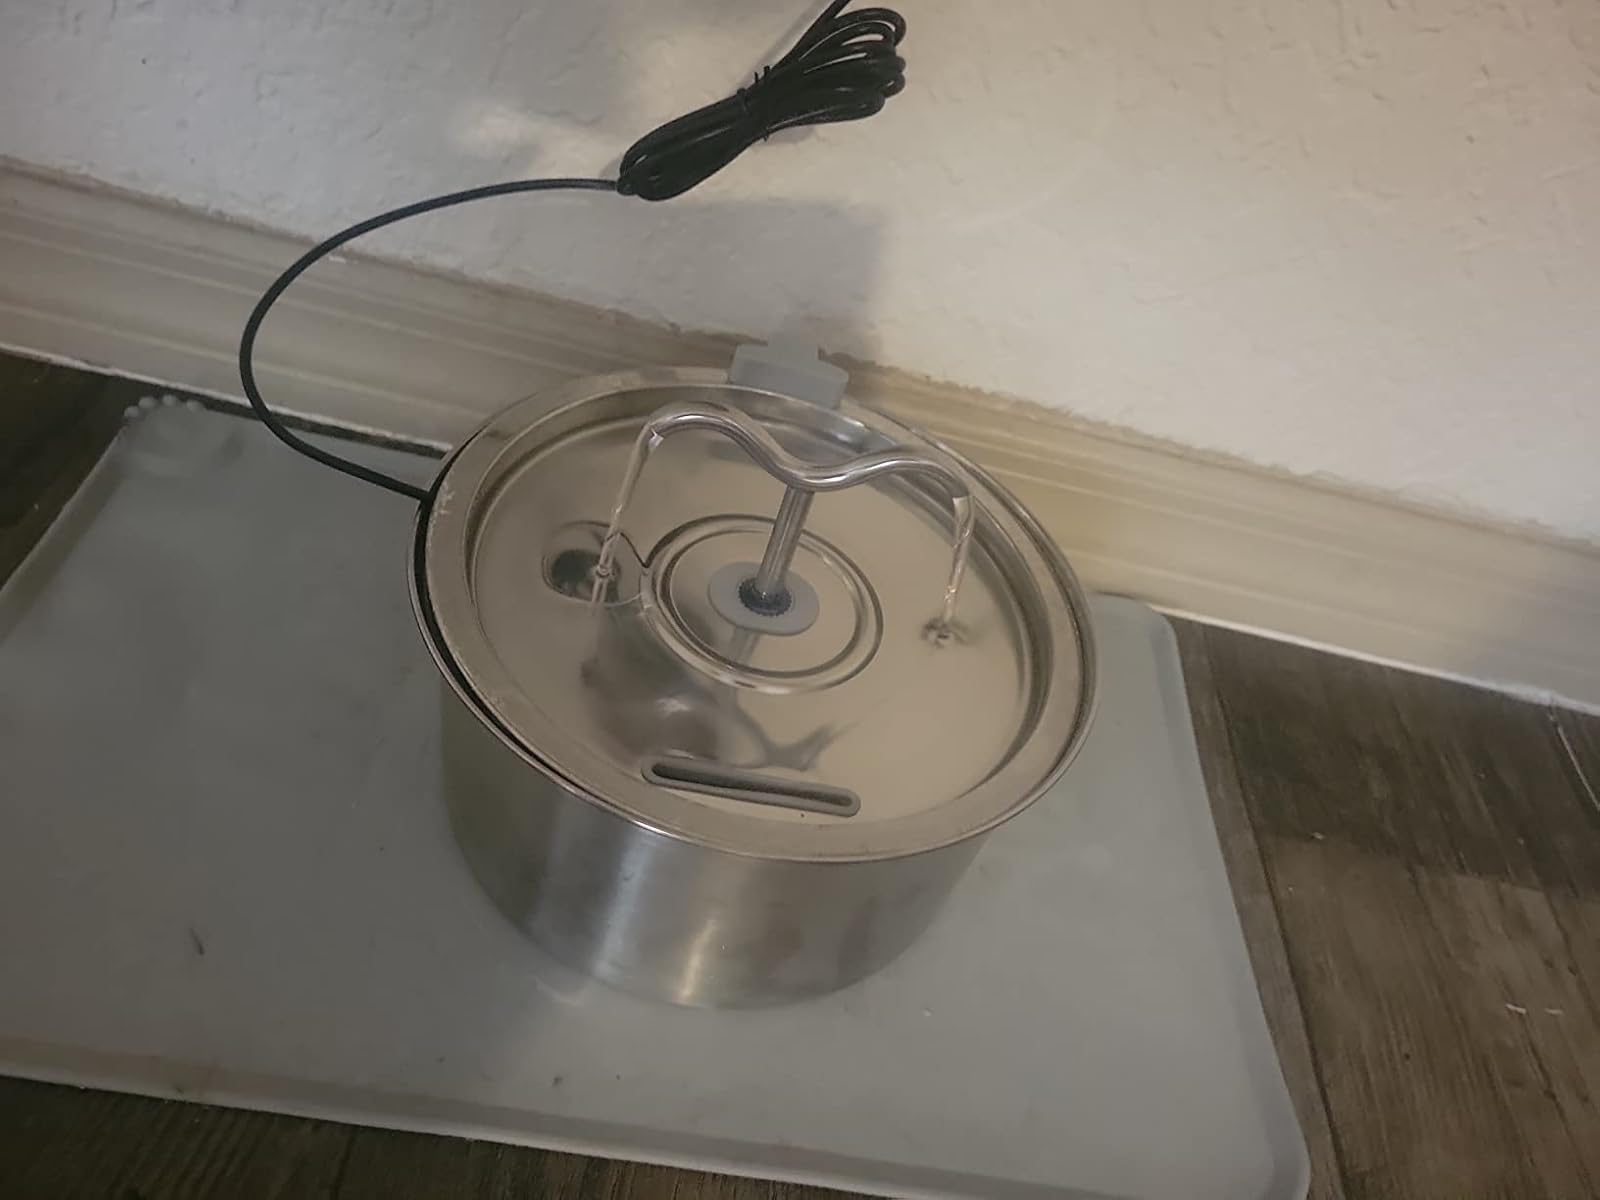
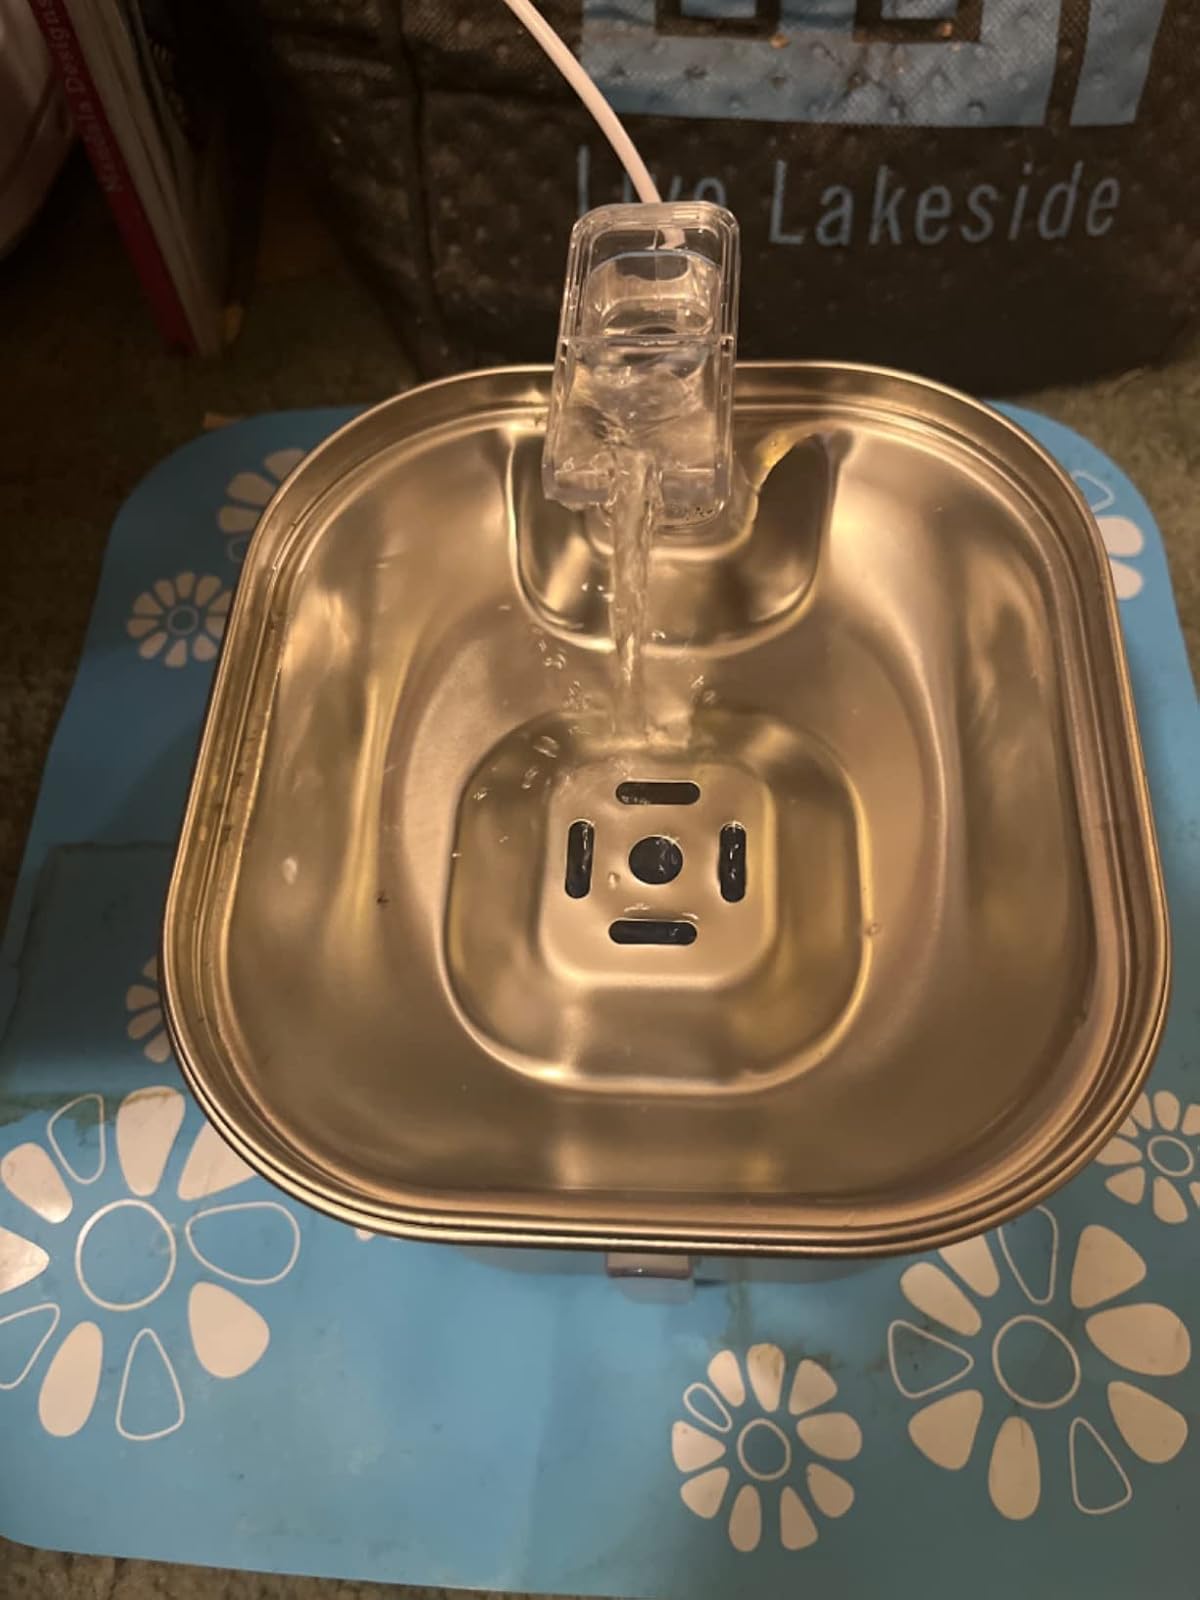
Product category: items_bowl
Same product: no